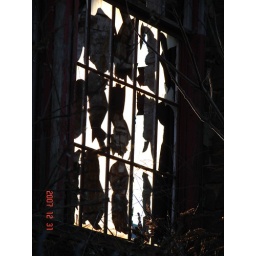
broken window in an abandoned building in Pennsylvania